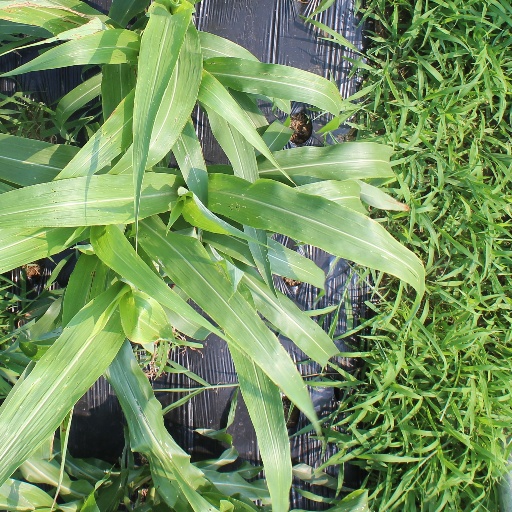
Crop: sorghum